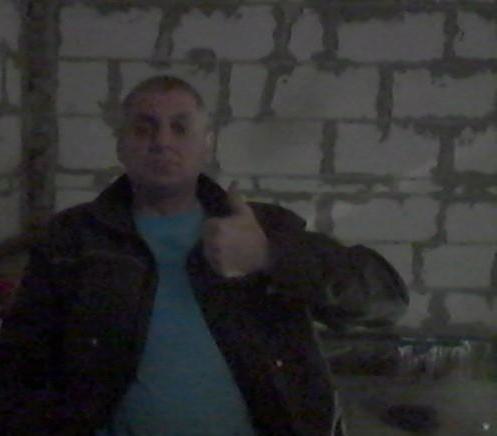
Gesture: like